The Promise of American Life

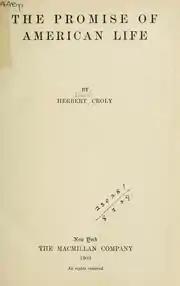

The Promise of American Life is a book published by Herbert Croly, founder of "The New Republic", in 1909. This book opposed aggressive unionization and supported economic planning to raise general quality of life. By Croly's death in 1930, only 7,500 copies of "The Promise of American Life" had been sold. Despite this, the book was immensely influential, influencing Theodore Roosevelt to adopt the platform of the New Nationalism after reading it, and being popular with intellectuals and political leaders of the later New Deal.